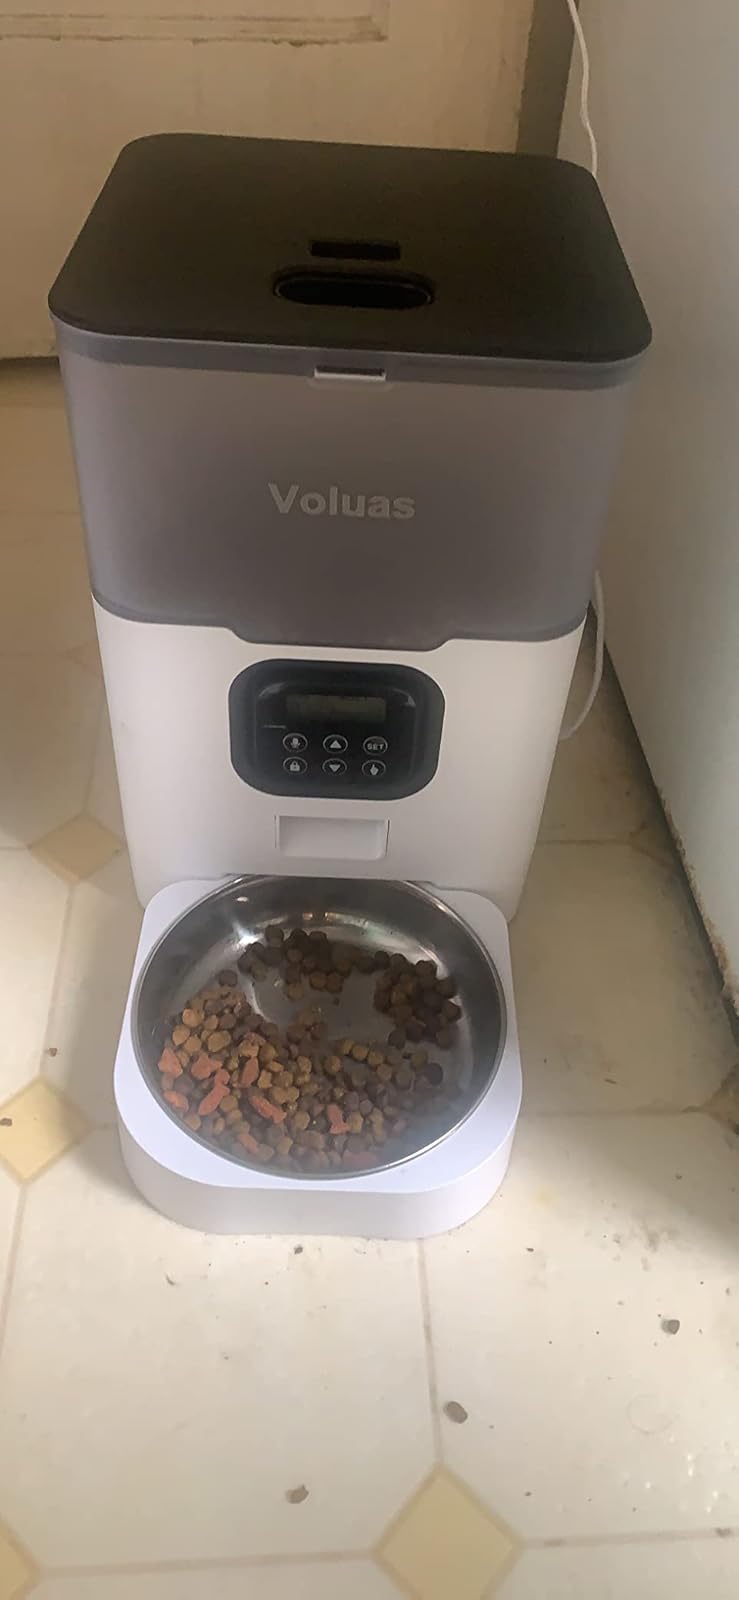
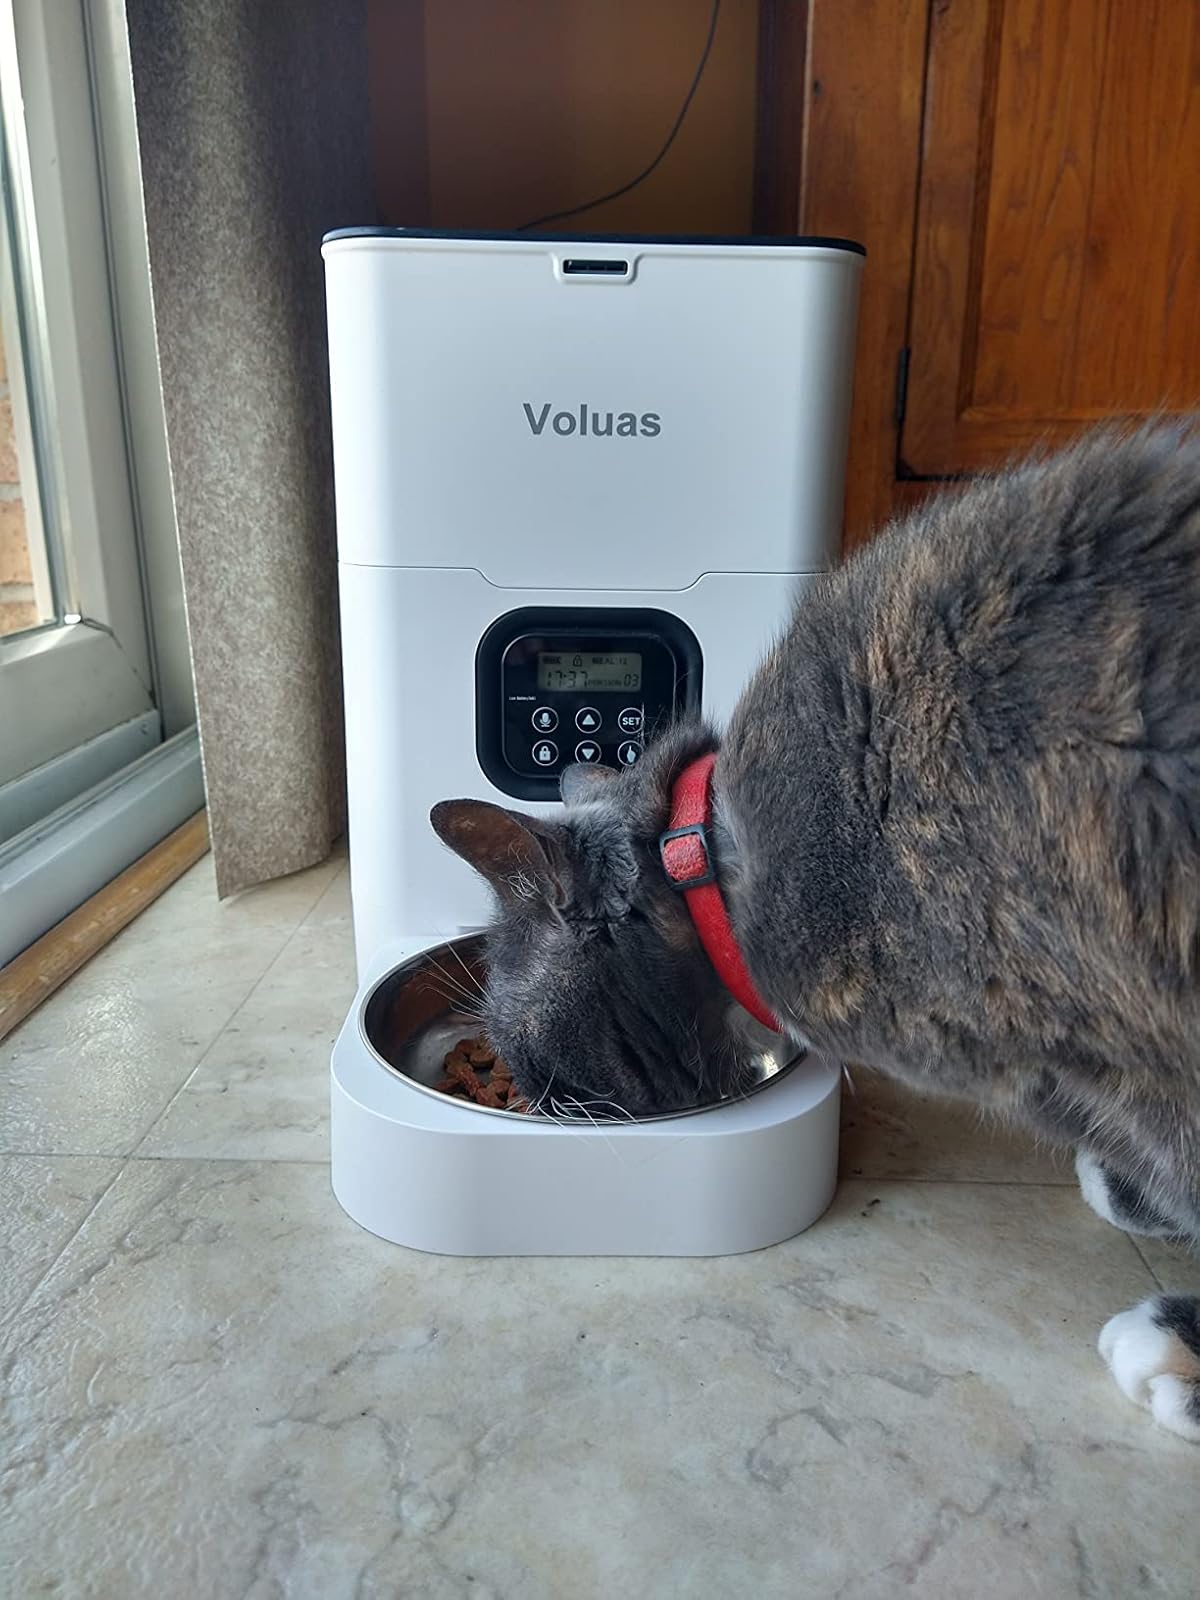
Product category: items_feeder
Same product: no